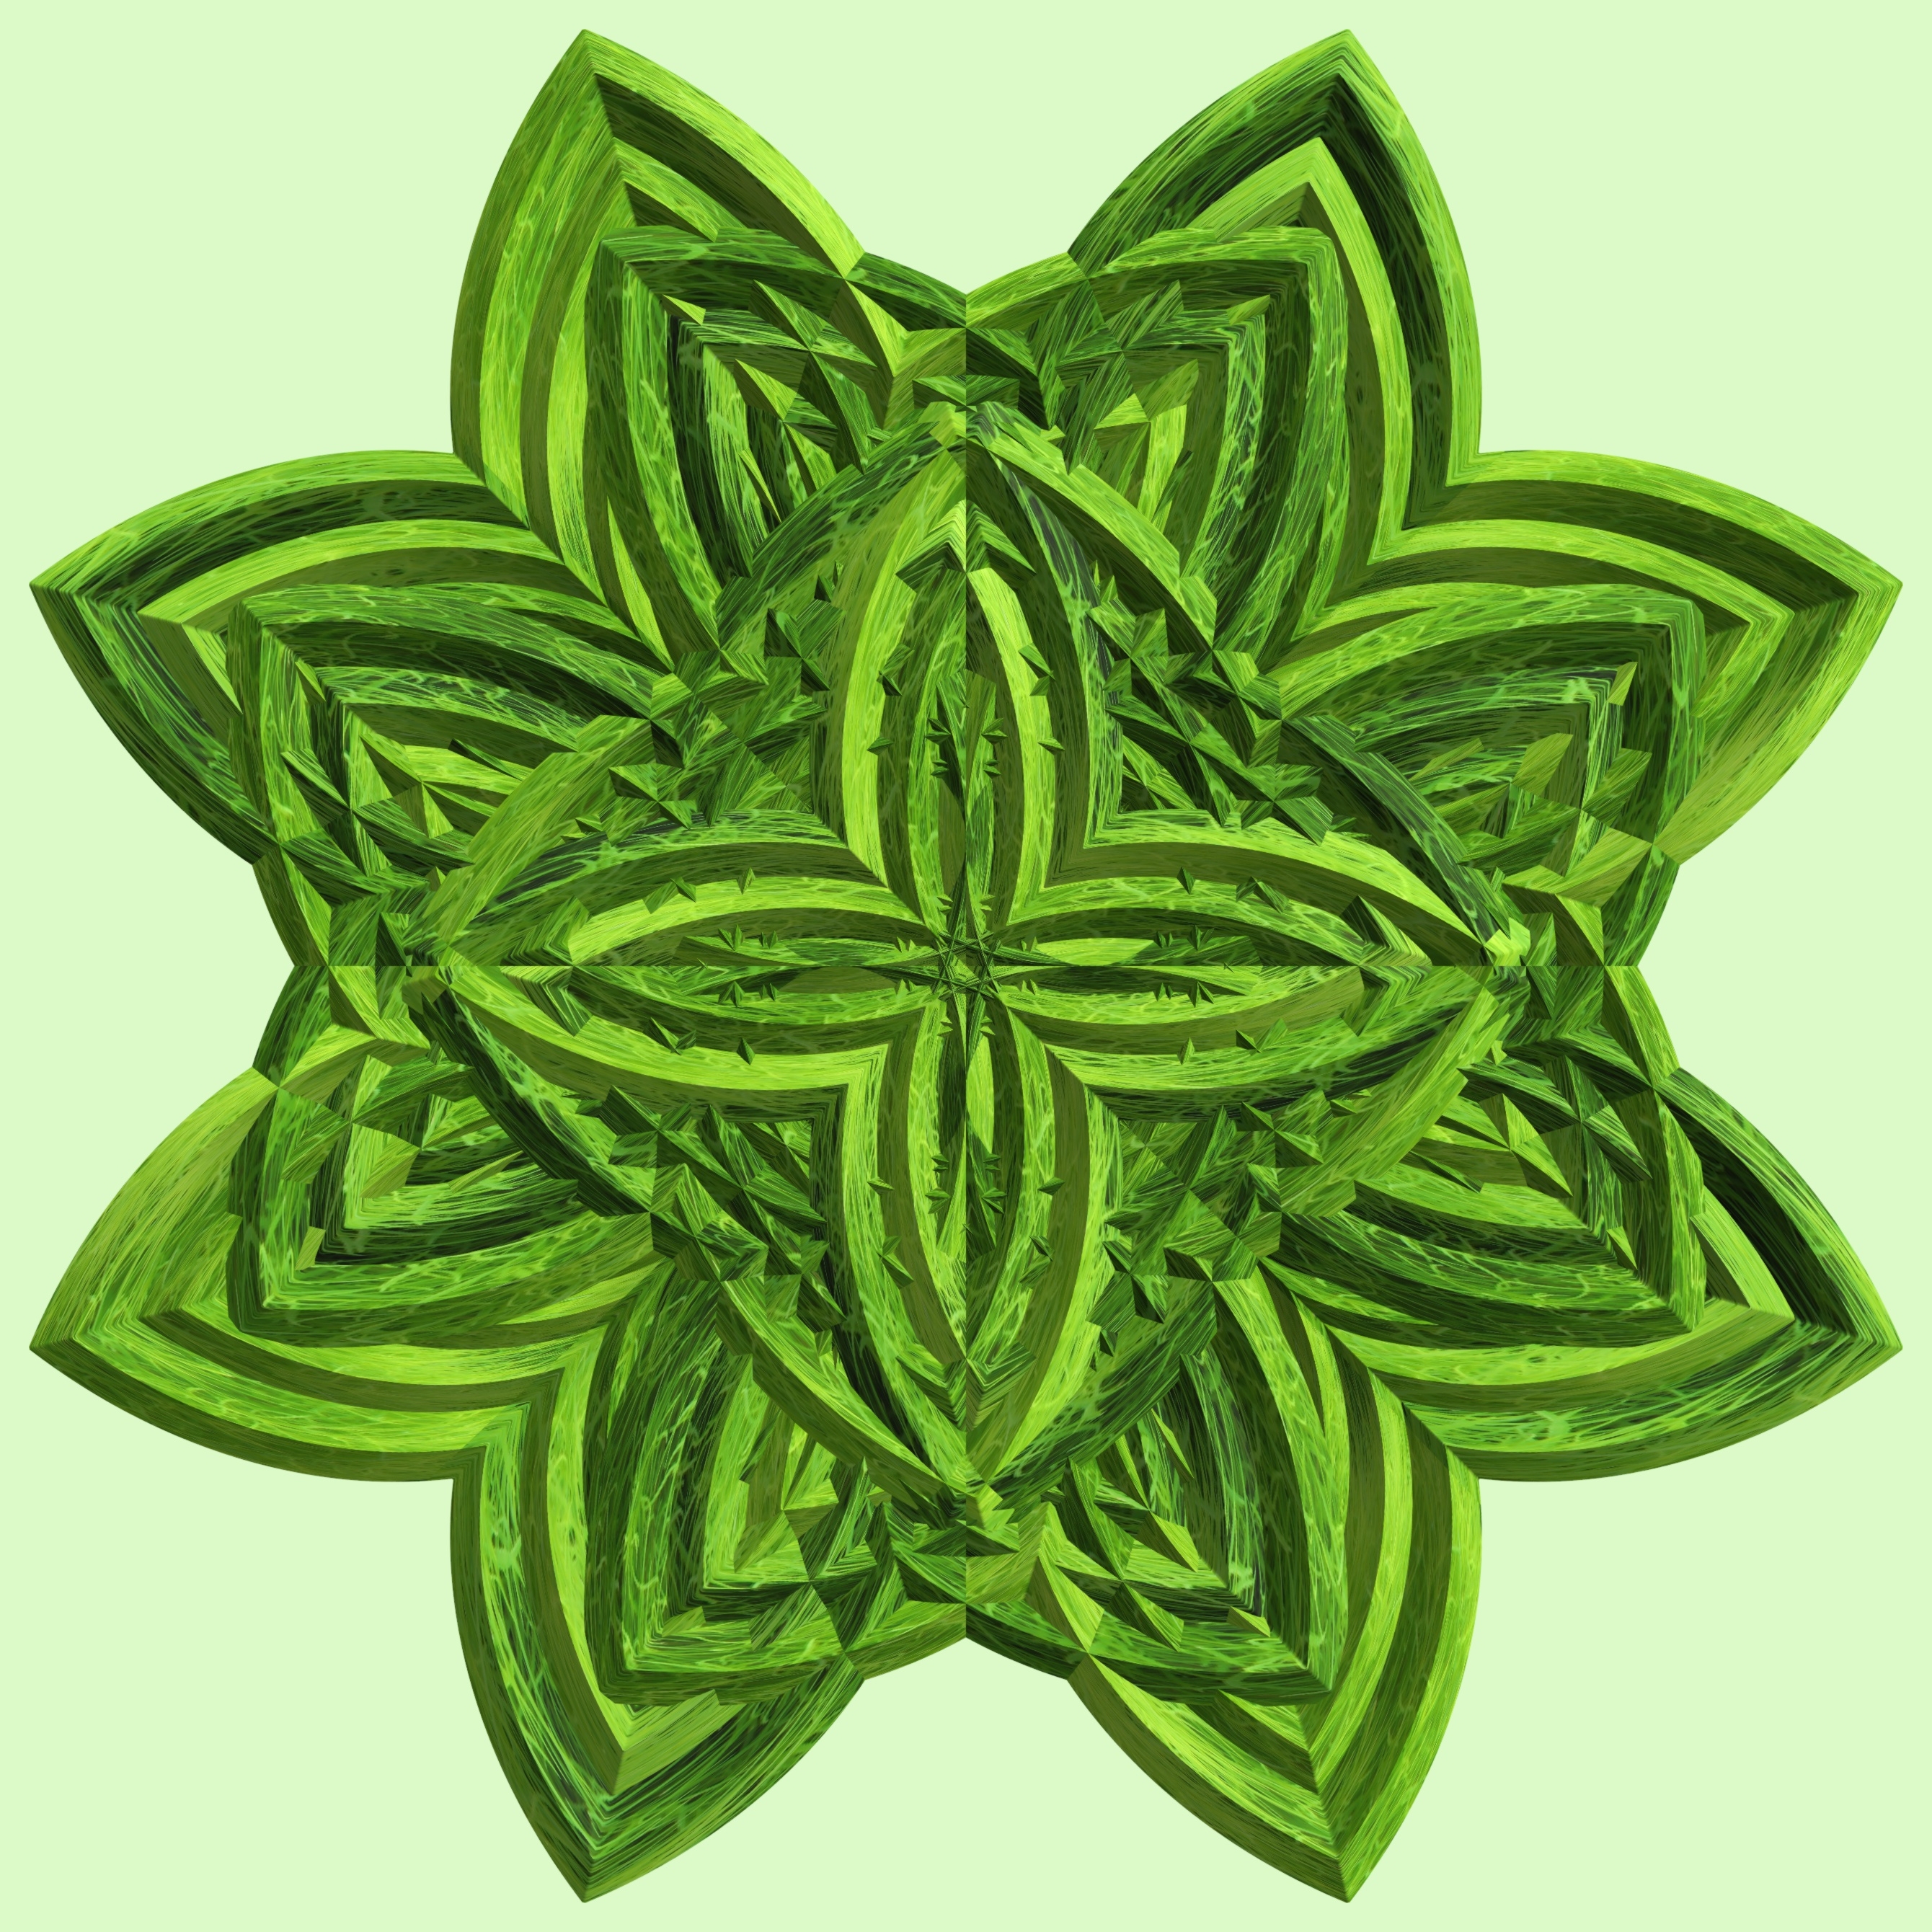
structure, plant, texture, leaf, flower, pattern, food, green, herb, produce, vegetable, botany, design, symmetry, 3d, graphic, torus, mathematica, cg, parametricplot3d, code, program, algorithm, mapping, flowering plant, land plant